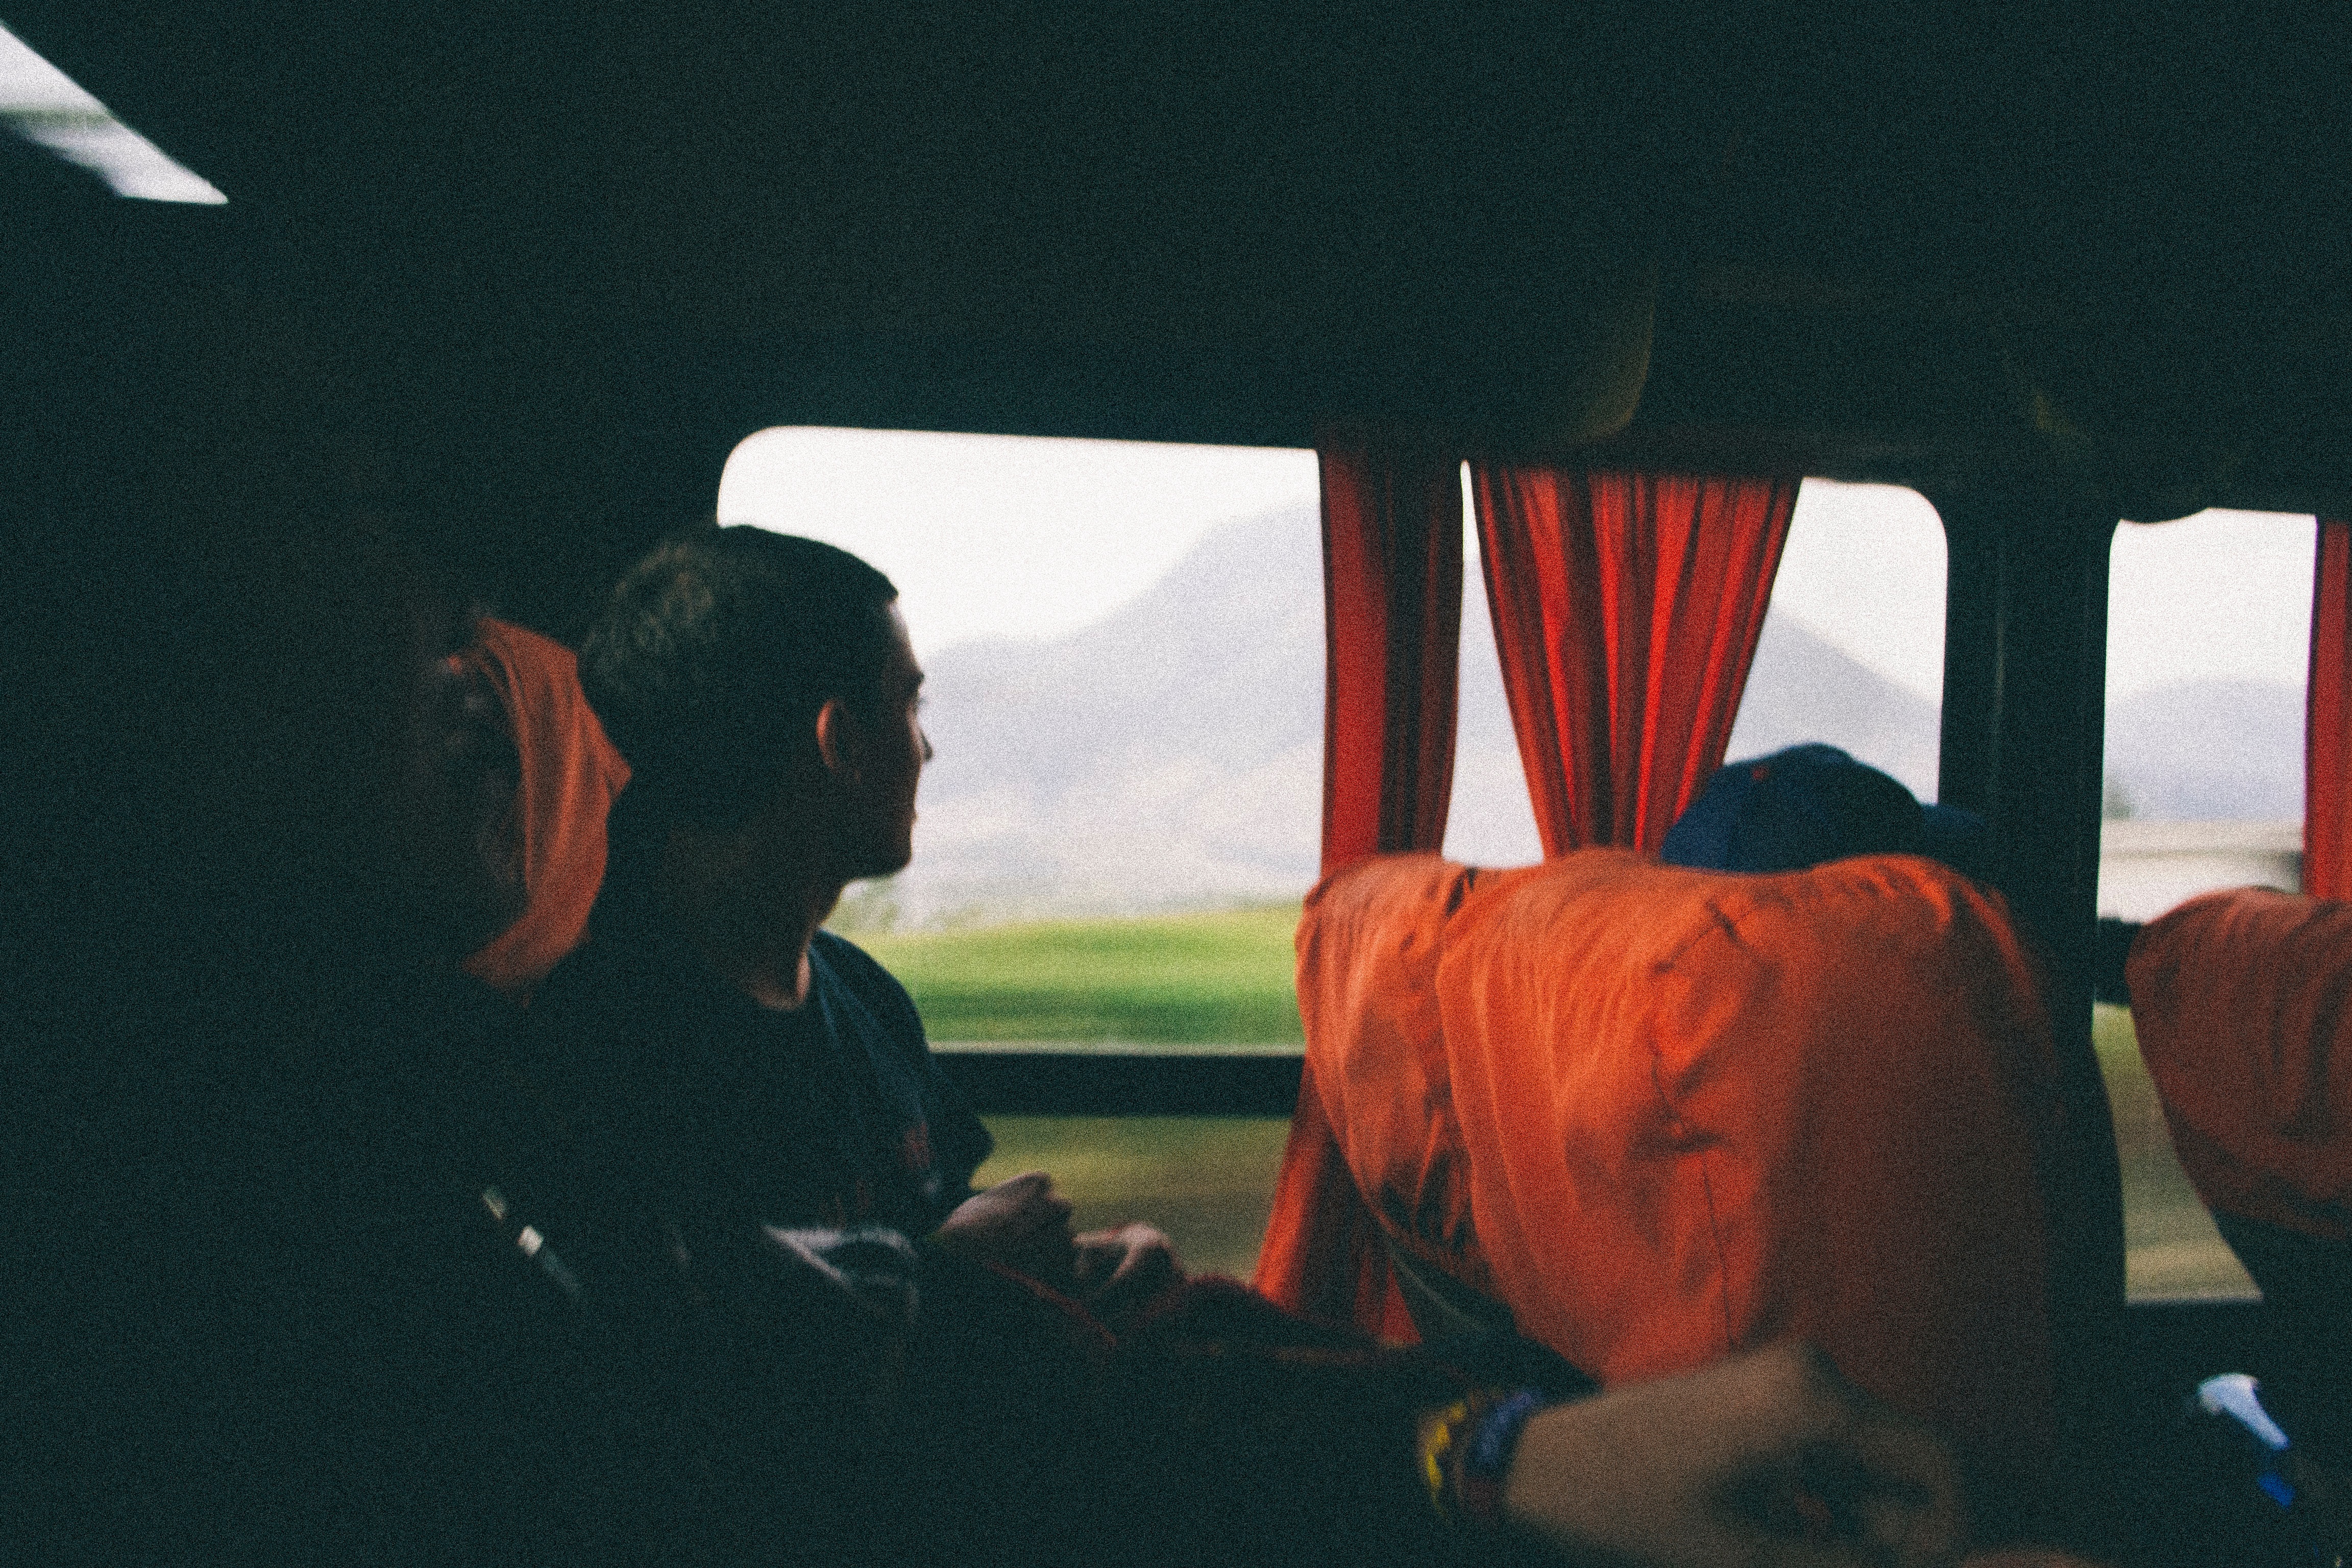
color, painting